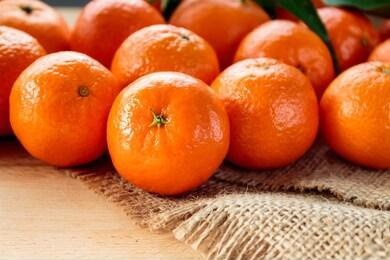
Label: mandarine